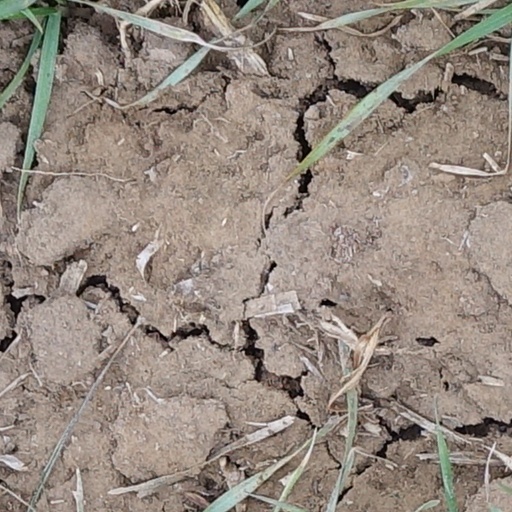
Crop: wheat